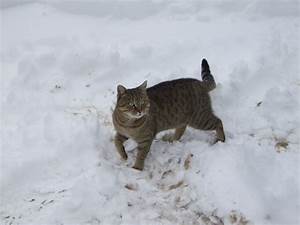
Label: cat